Foothills Parkway

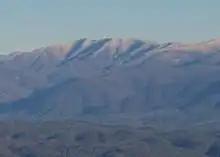
Thunderhead Mountain, viewed from Look Rock

The Rich Mountain/Cades Cove Mountain massif dominates the view immediately to the east. Gregory Bald rises like a giant dome to the south-southeast. To the southwest, the Yellow Creek section of the Unicoi Mountains is visible, along with a dramatic view of Chilhowee's western ridgeline.